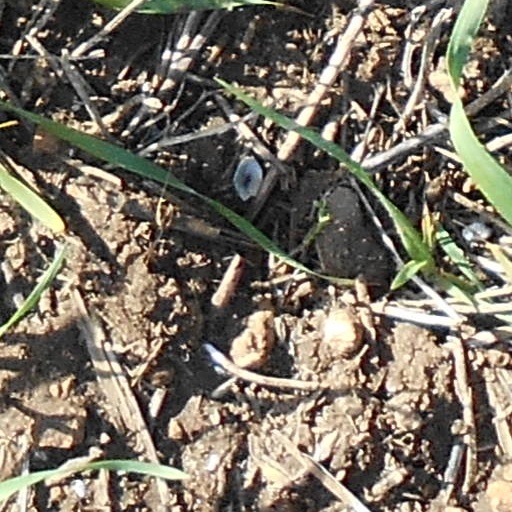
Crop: wheat